Mat Salleh Rebellion

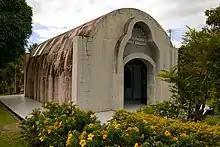
Mat Salleh Memorial near Tambunan, Sabah, Malaysia (demolished in 2015)

The Mat Salleh memorial was opened in 1999 at the site where he was killed at Kampung Tibabar in Tambunan. It was demolished in 2015.